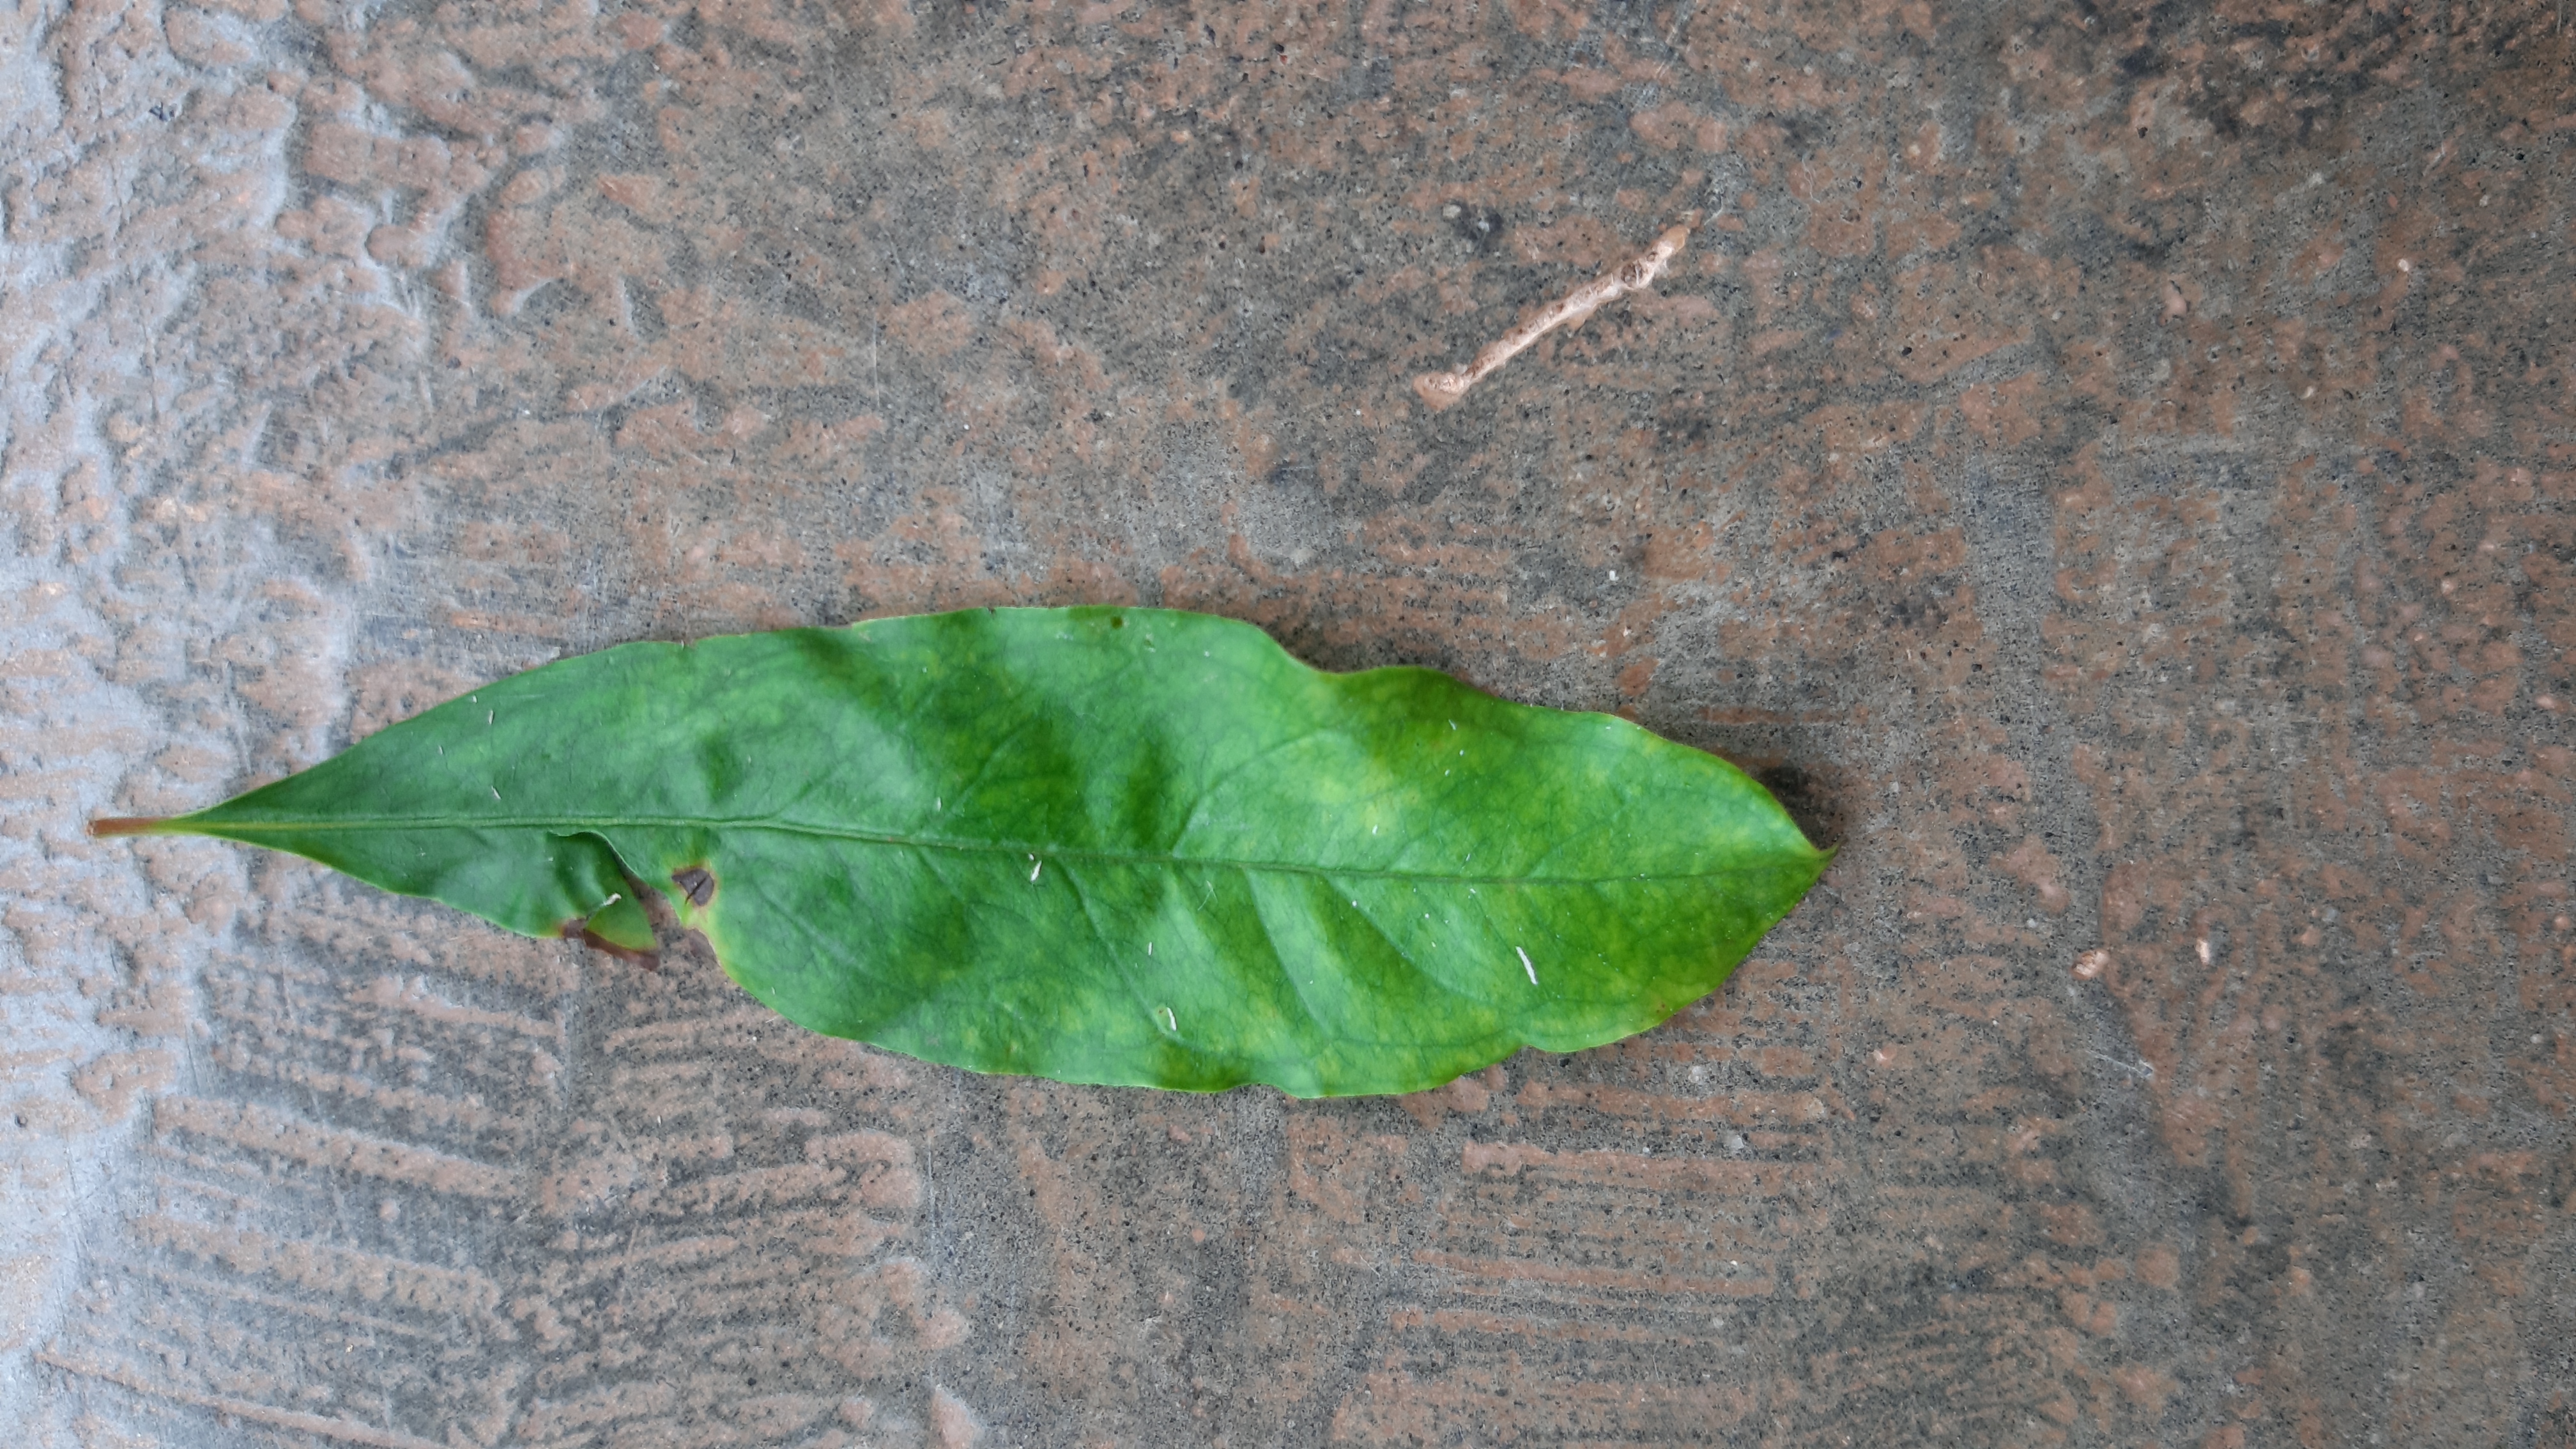
Plant: Pomoegranate